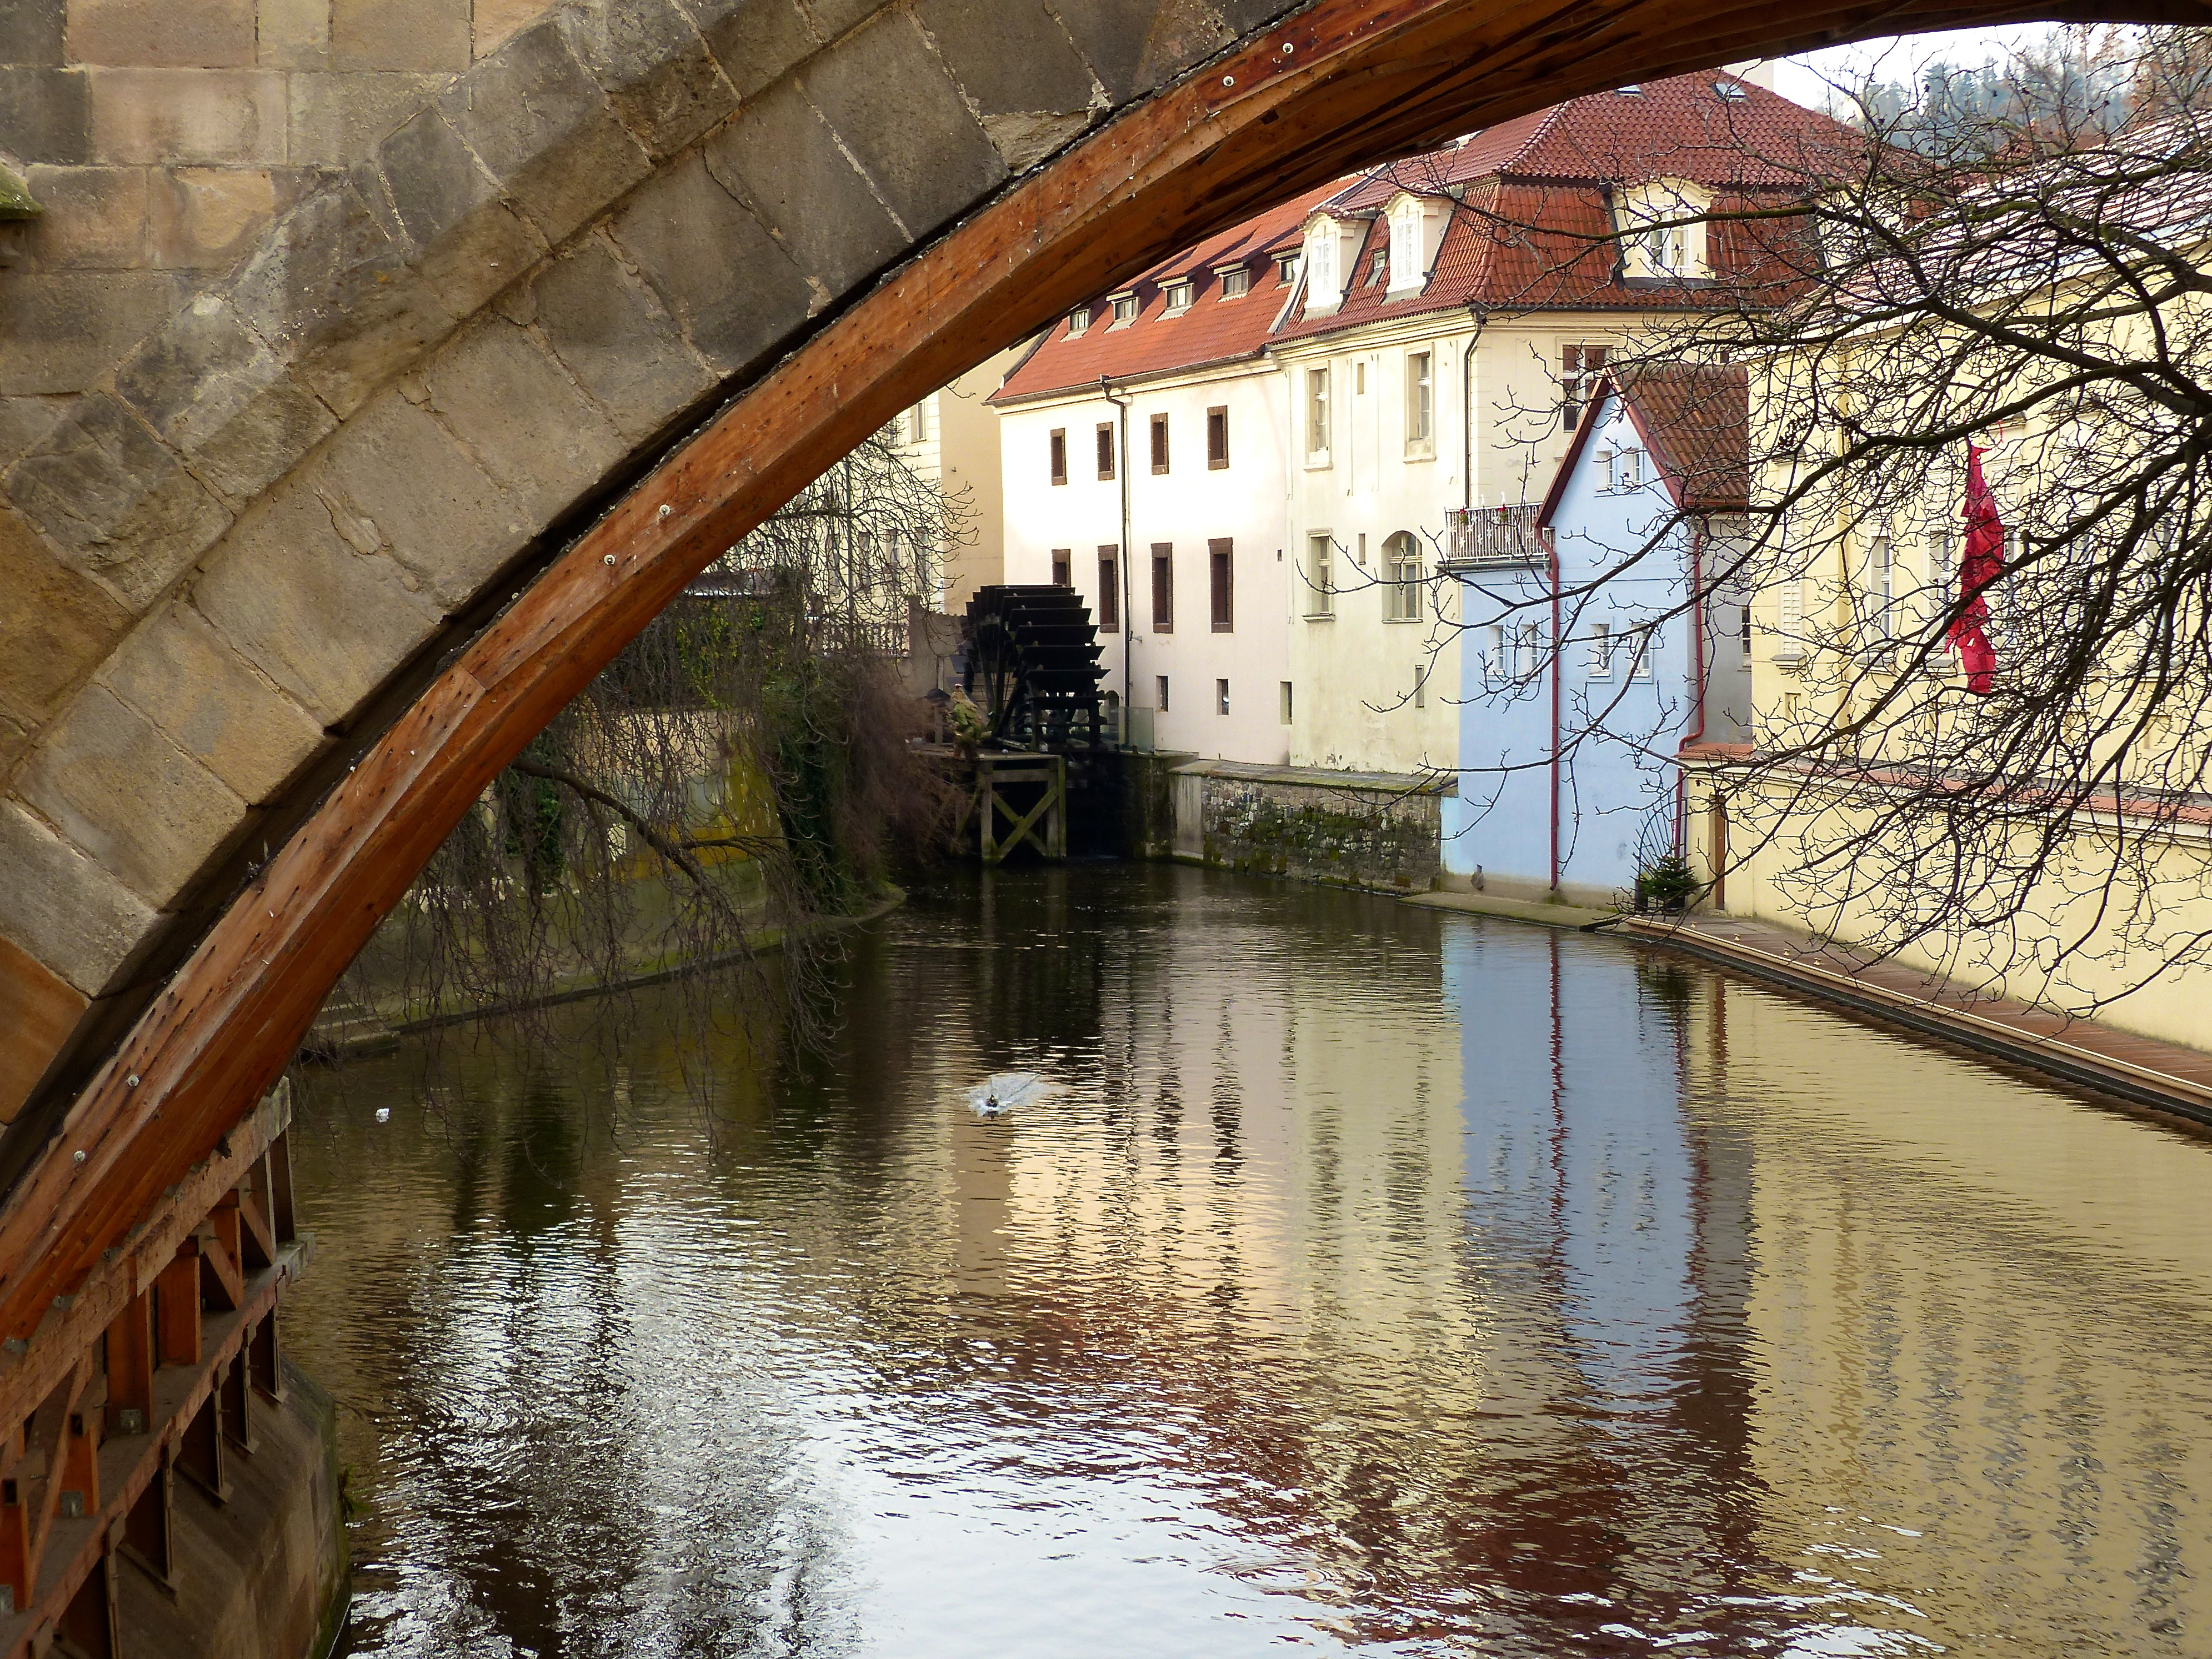
water, winter, boat, bridge, river, canal, cityscape, travel, europe, reflection, prague, waterway, mill, czech, mlyn, certovka, karluvmost, malastrana, charlesbridge